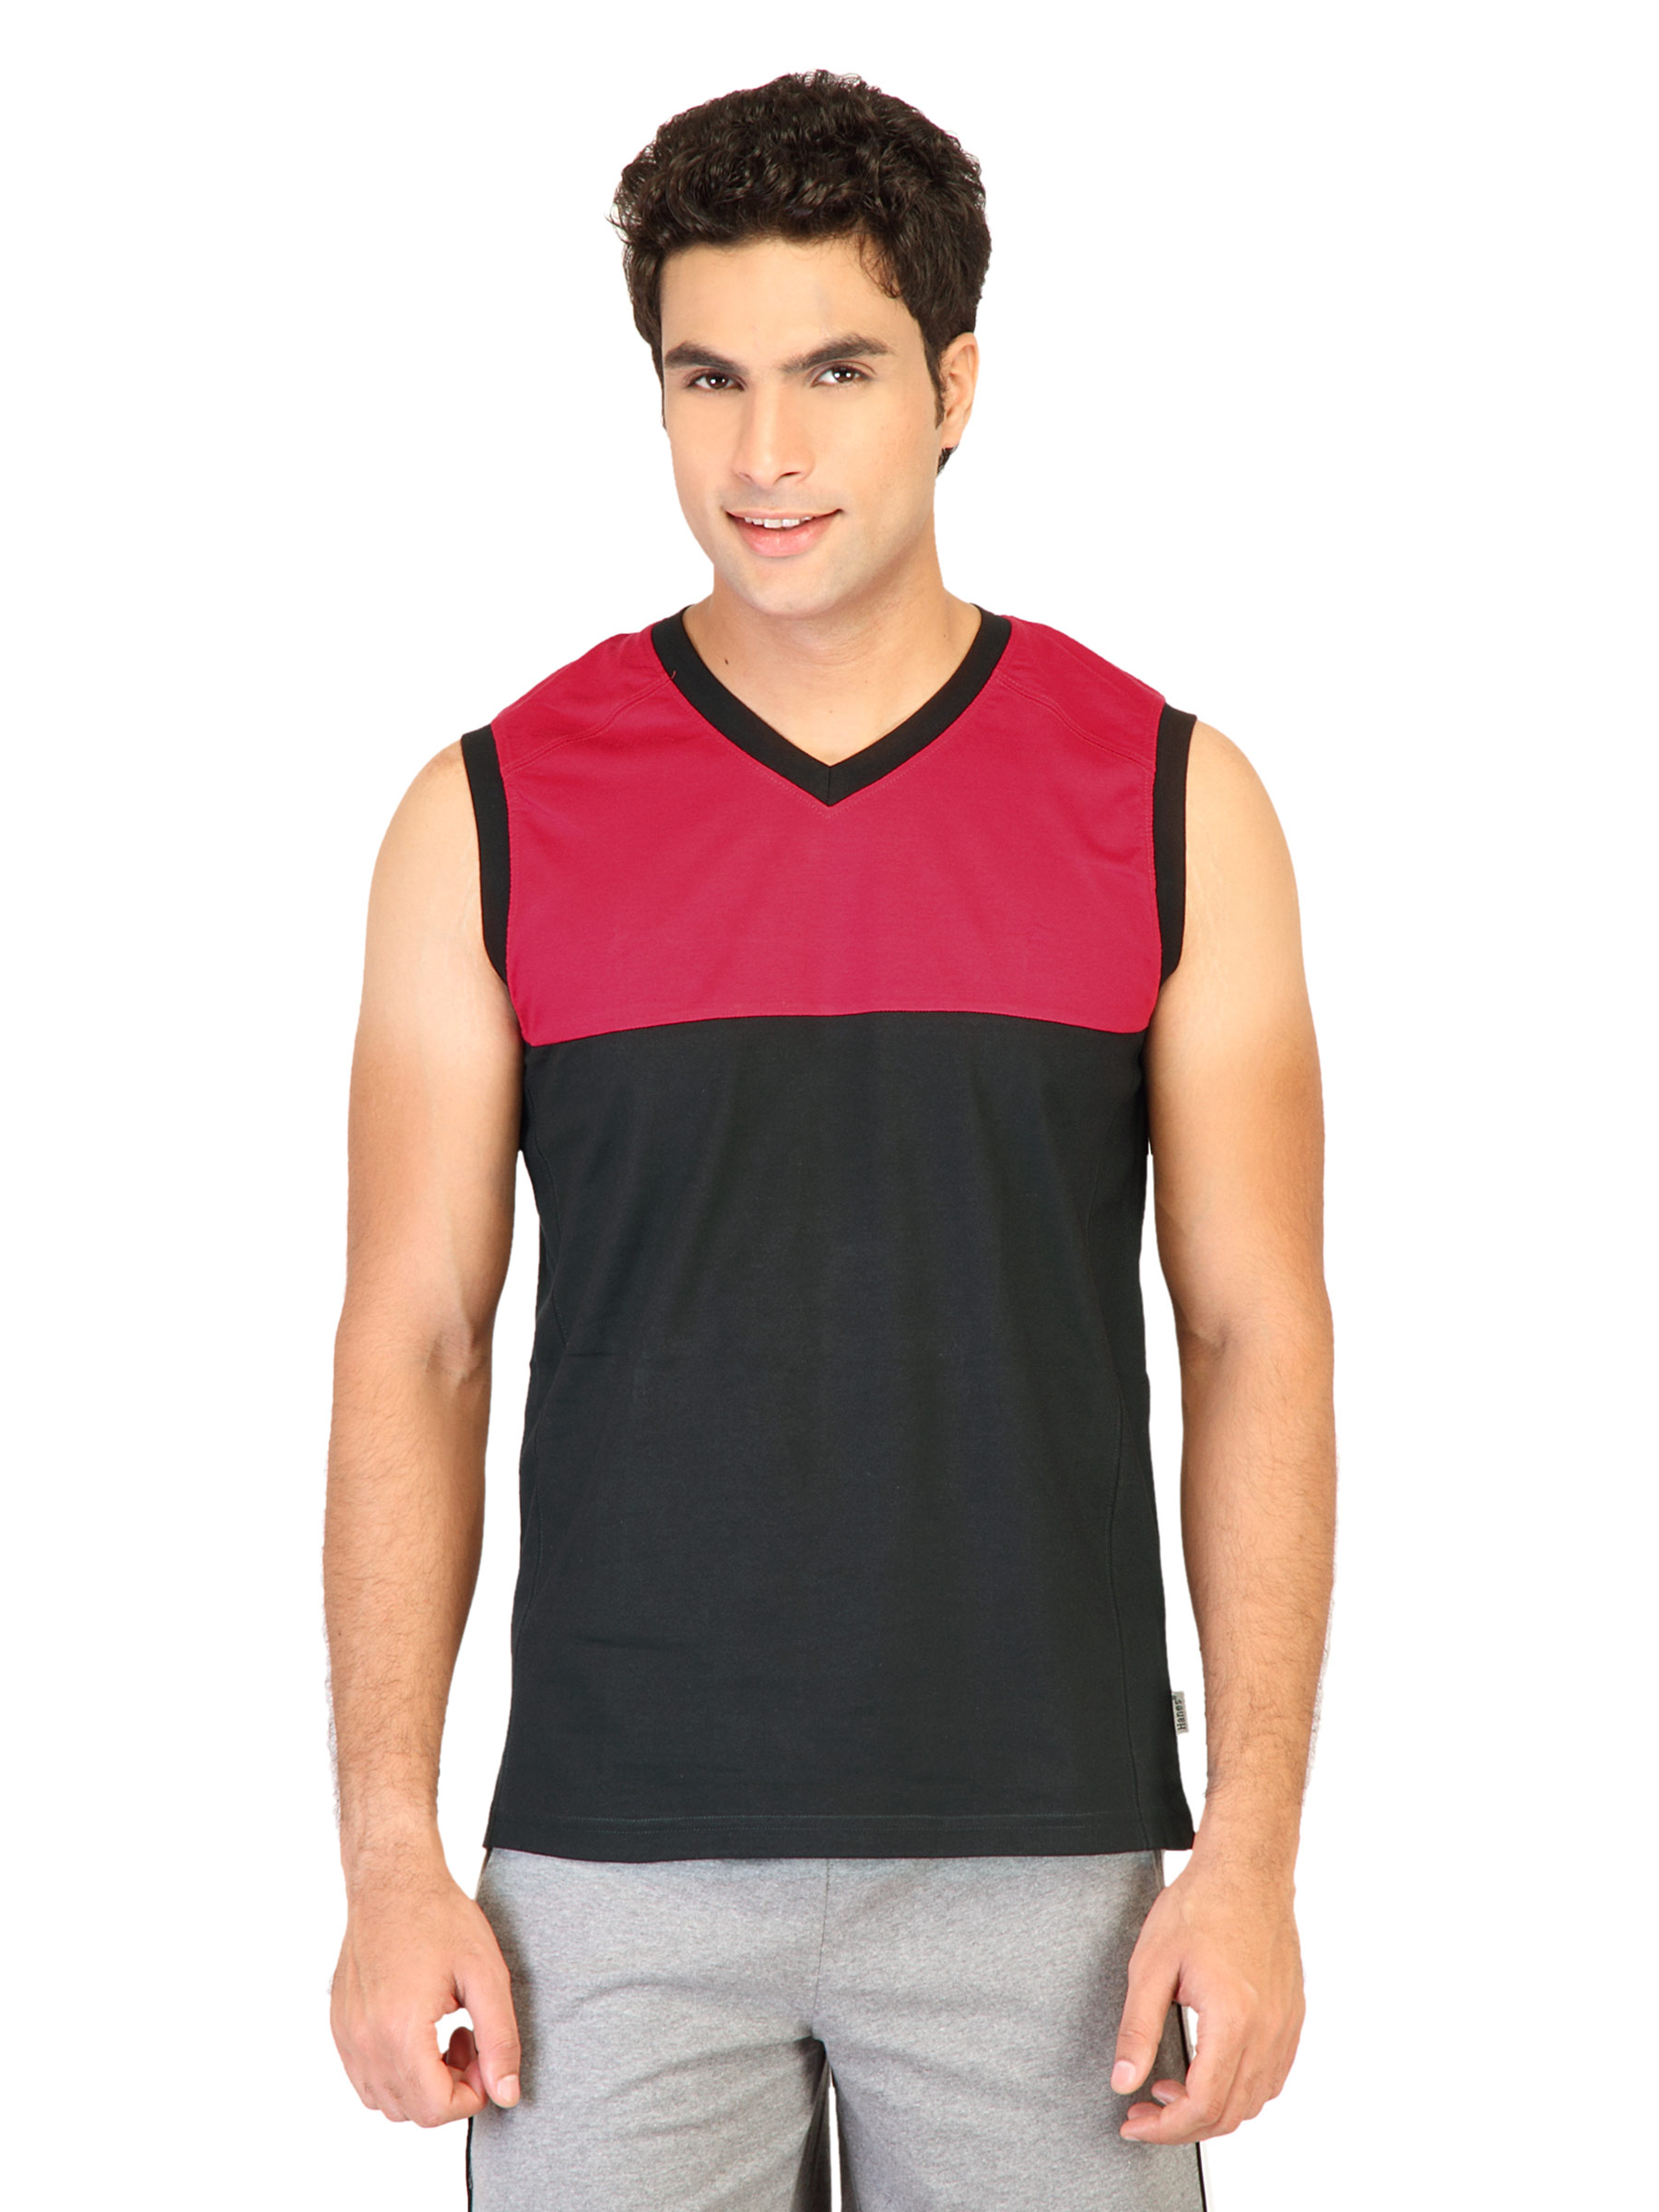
Hanes Men Sleeveless V Neck Red Innerwear T-shirt
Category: Apparel / Innerwear / Innerwear Vests
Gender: Men
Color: Red
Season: Summer 2016
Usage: Casual